John Thackray Bunce

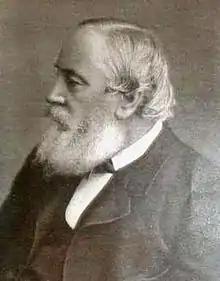

John Thackray Bunce (11 April 1828 – 28 June 1899) was a British journalist and writer. He served as editor of "Aris's Birmingham Gazette" from 1860 to 1862, and of the "Birmingham Post" from 1862 to 1898.